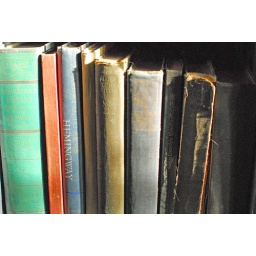
Our local paper ran a column on the secrets in your spare room, mine is books!